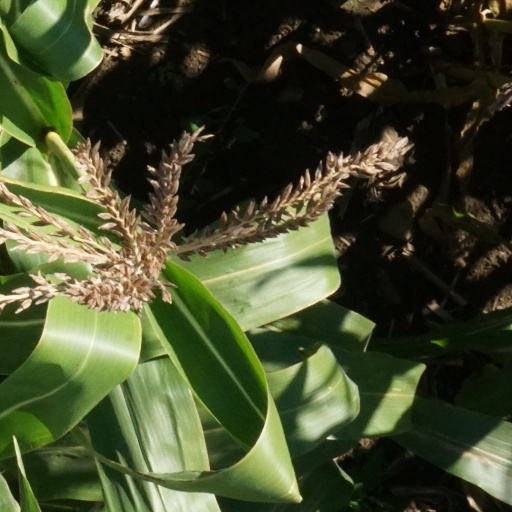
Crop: maize; corn